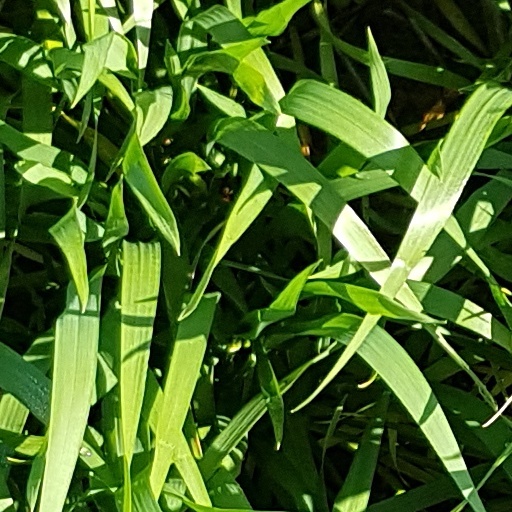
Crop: wheat